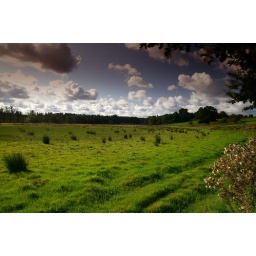
A green field in DEnmark.